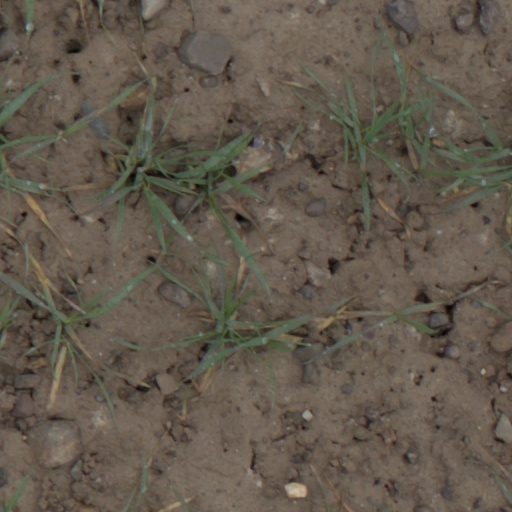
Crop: wheat